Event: Nepal Earthquake
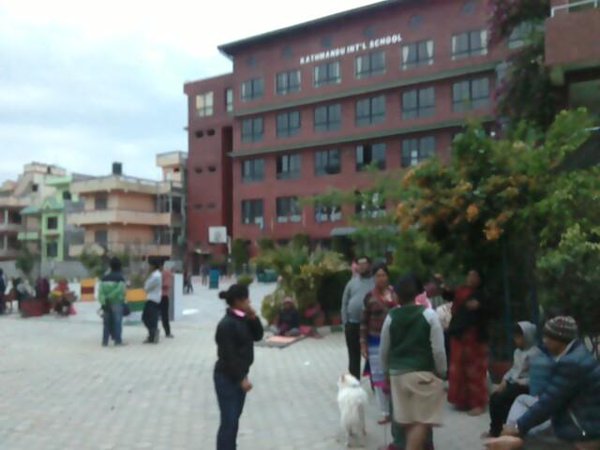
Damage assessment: no_damage